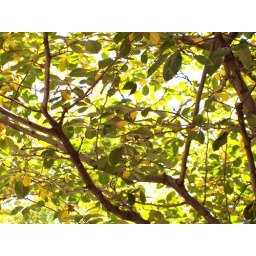
at the Spruce bakery in boulder. there was a bird in the tree when I pushed the button. oh well.